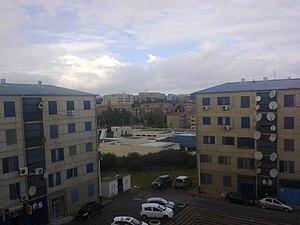
La nouvelle école primaire française du lycée international Alexandre Dumas au quartier d'Aïn Allah, Dely Brahim.
Dely Ibrahim est une commune algérienne de la wilaya d'Alger, située dans la banlieue ouest d'Alger.